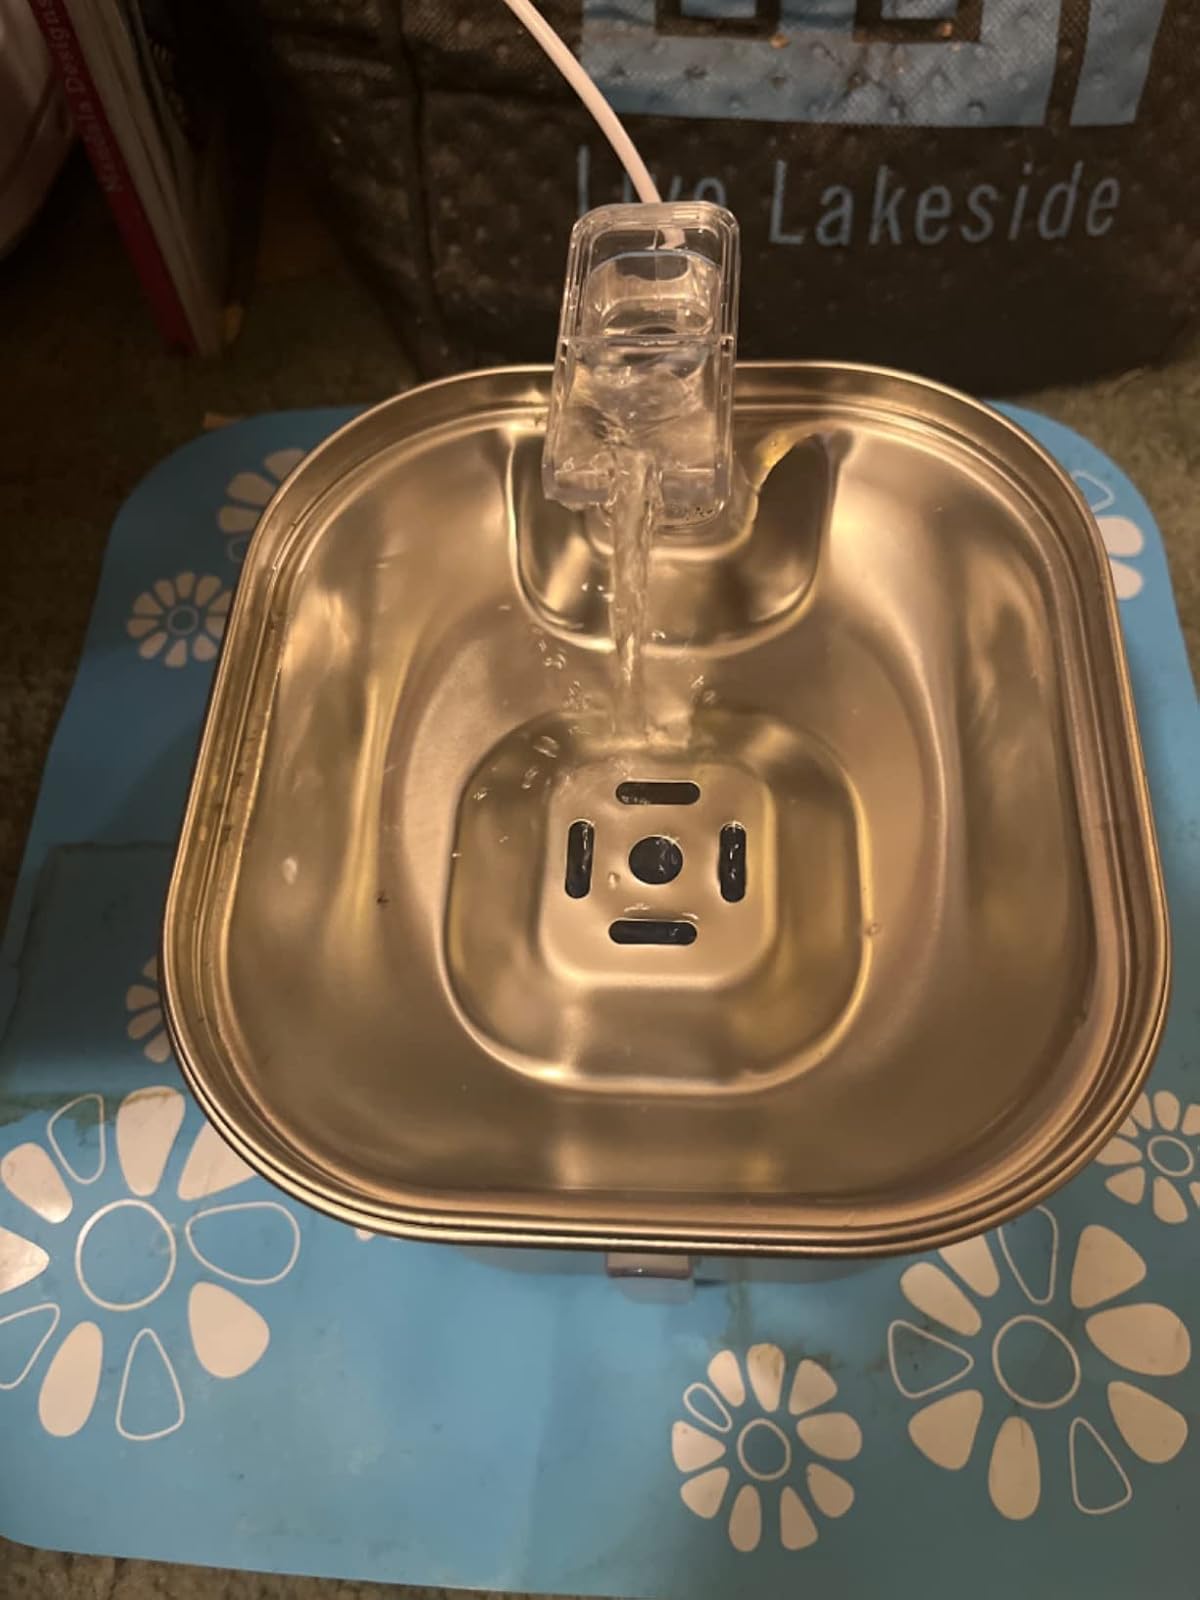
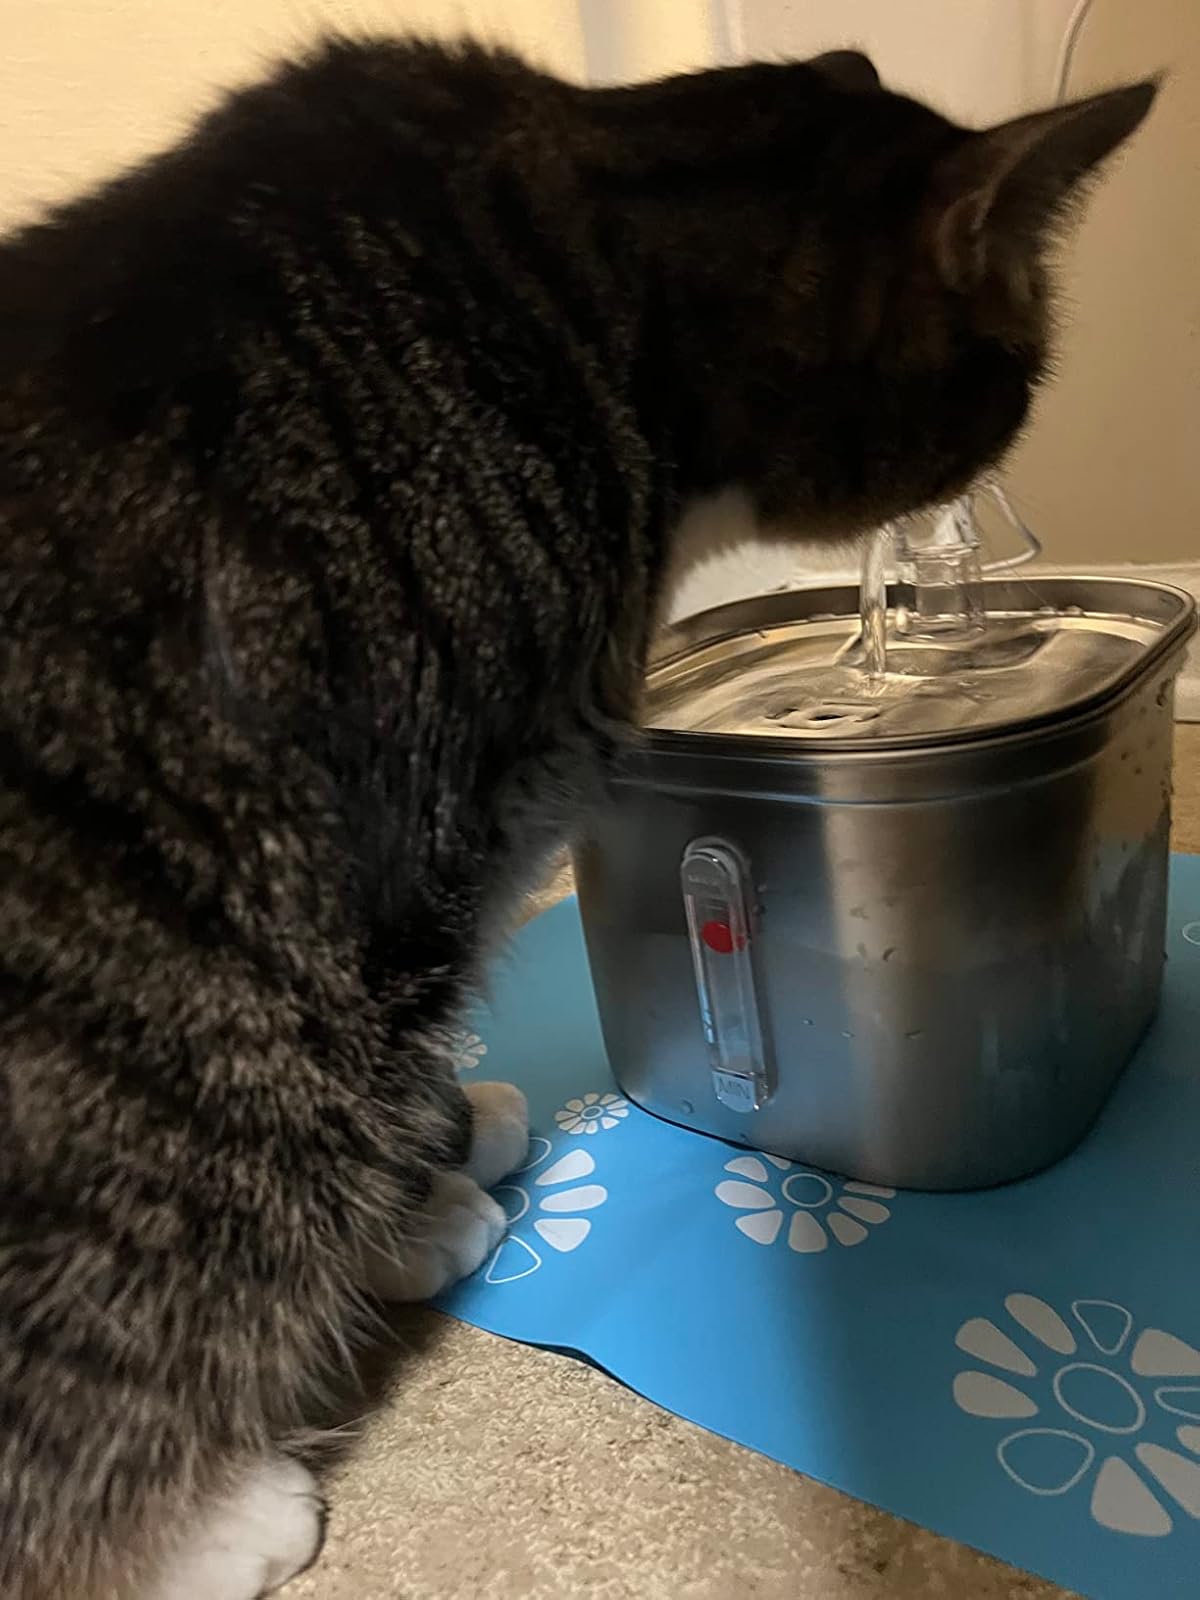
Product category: items_bowl
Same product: yes